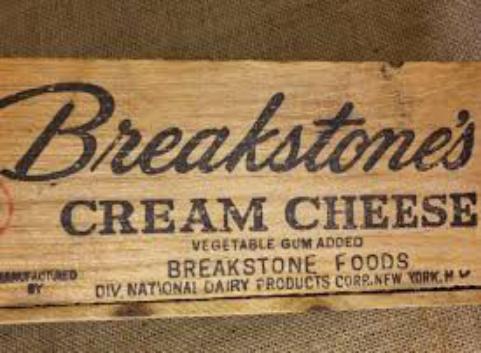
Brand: Breakstone's
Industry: Food